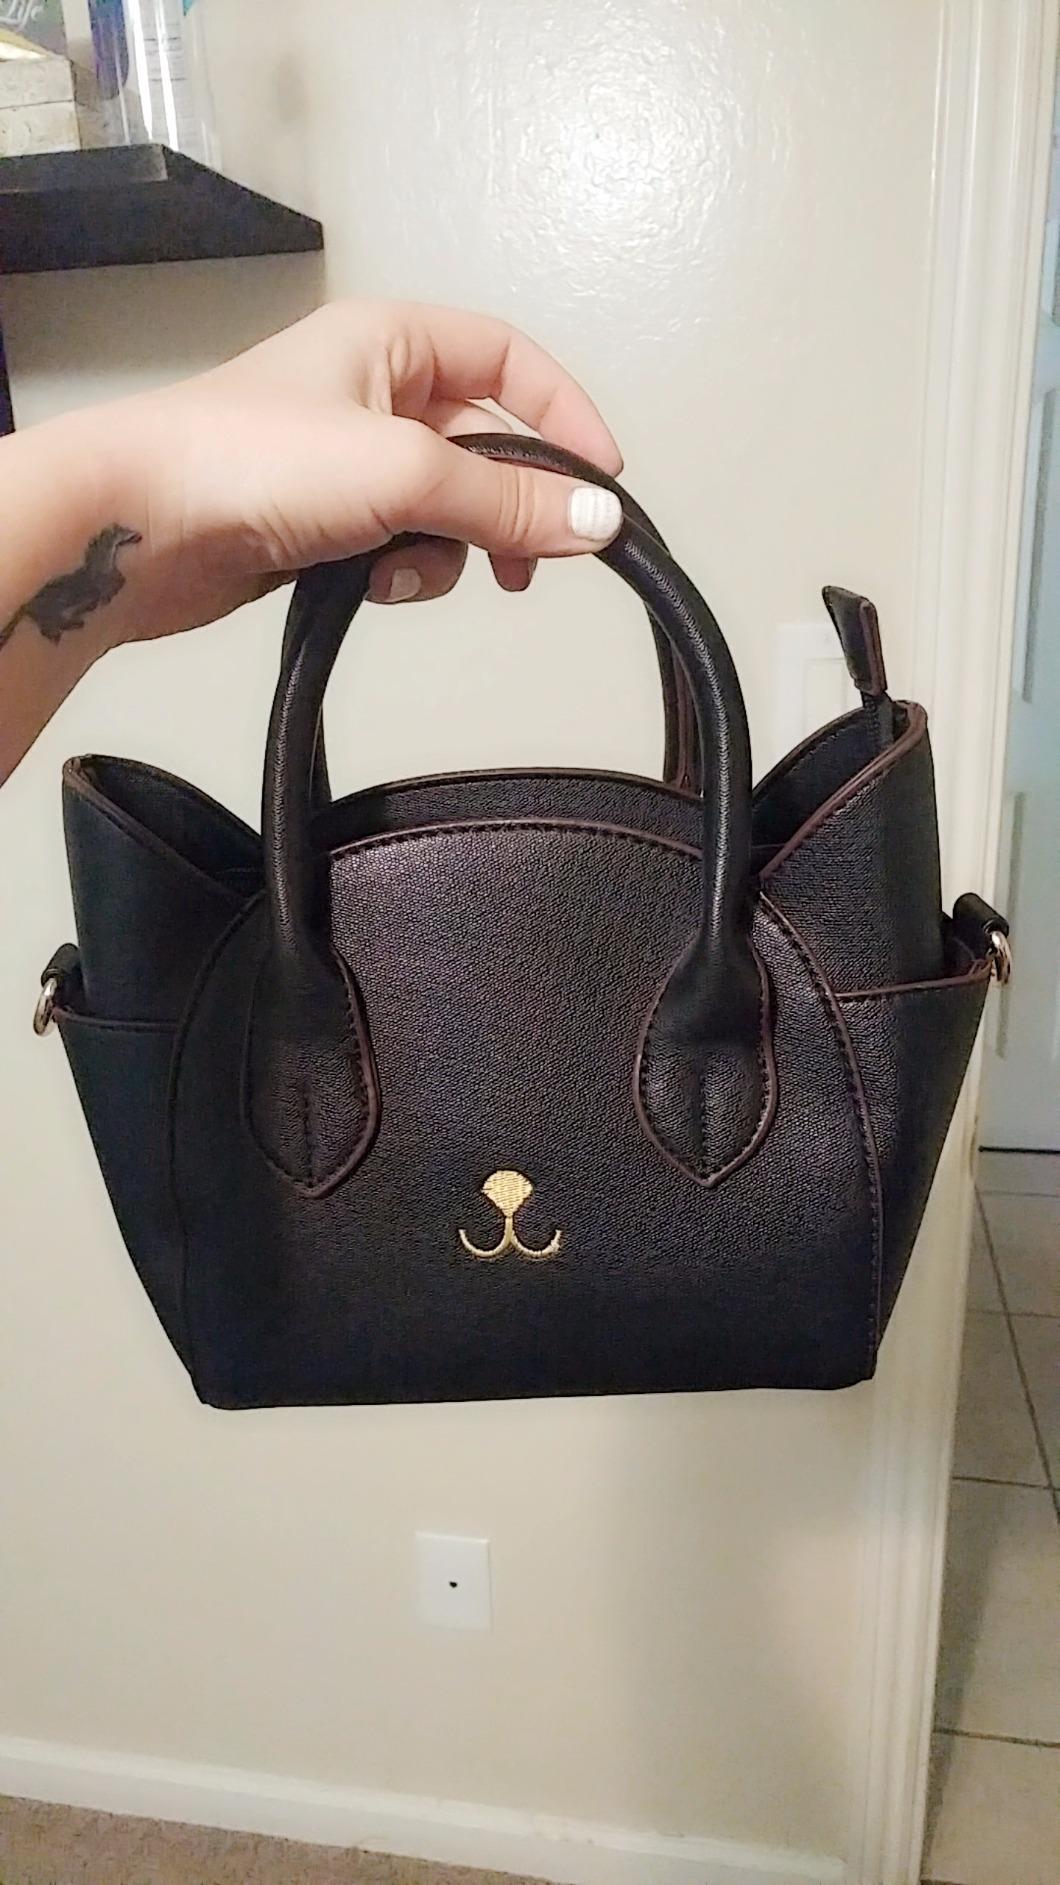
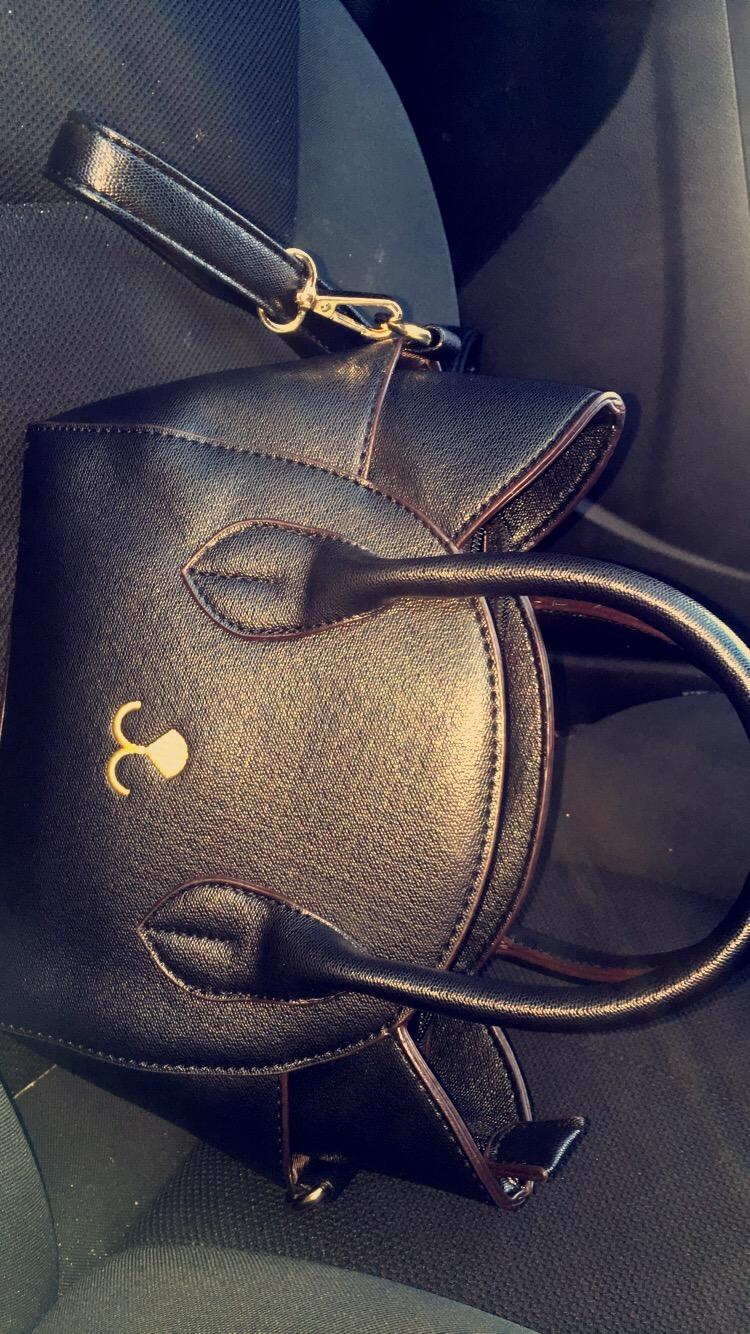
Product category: accessories_handbag
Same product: yes